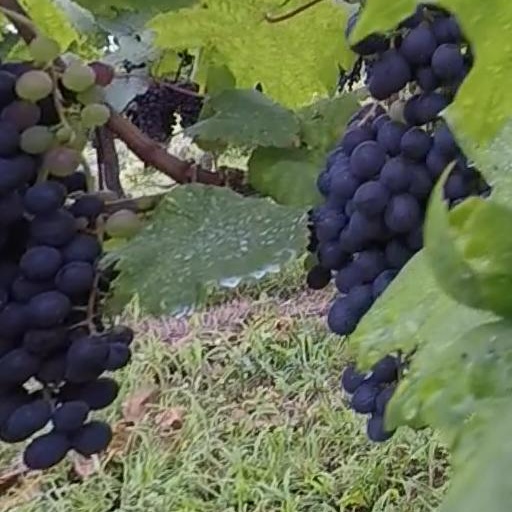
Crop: grape